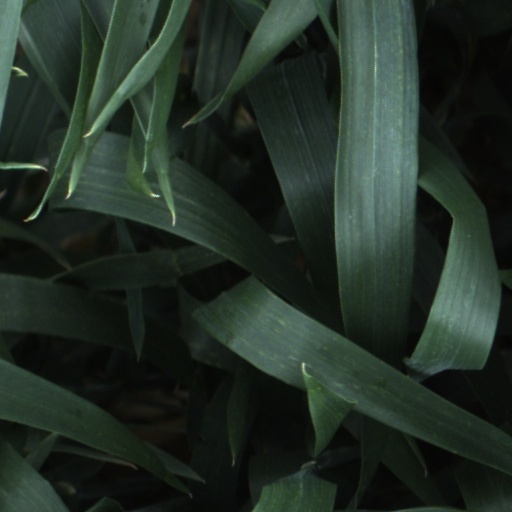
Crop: wheat